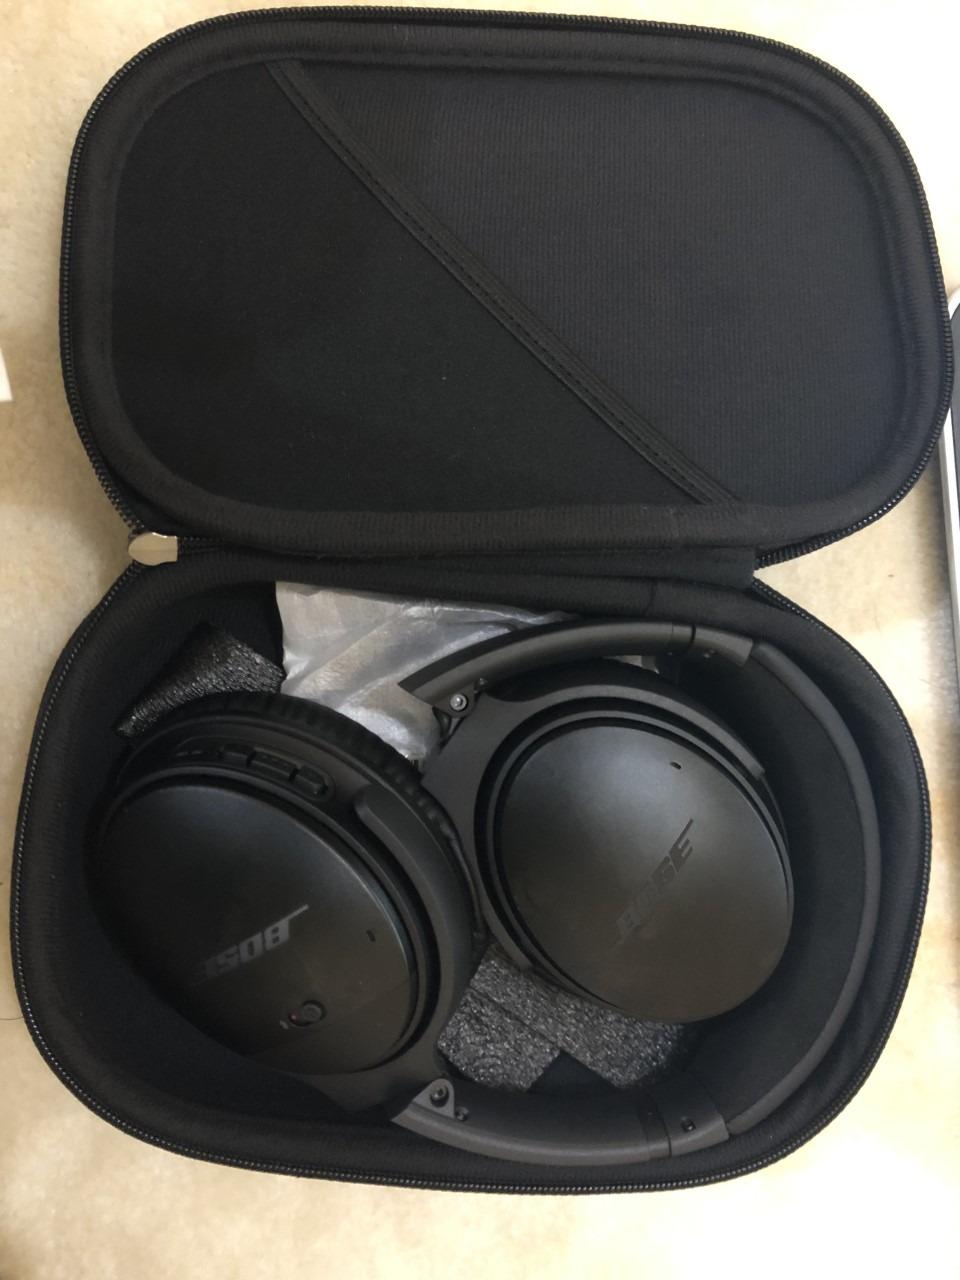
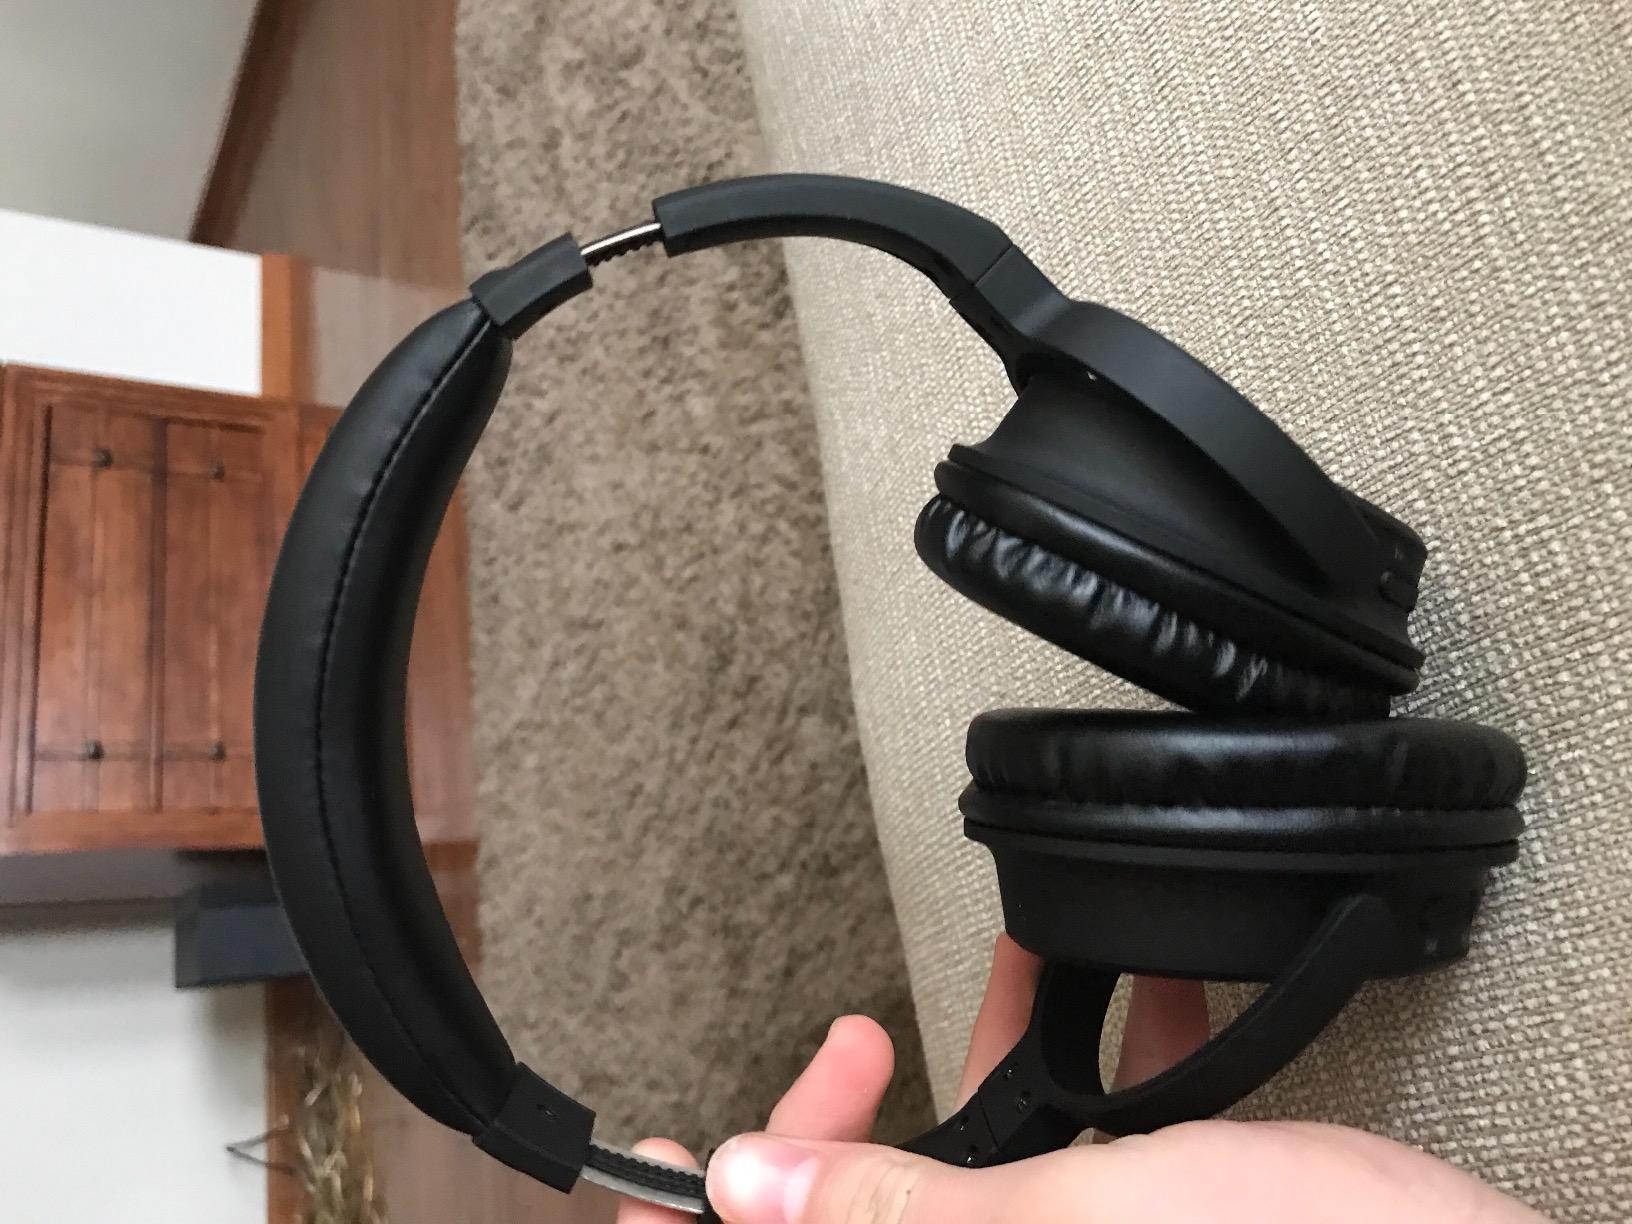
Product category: headphones
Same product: no